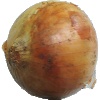
Label: white_onion